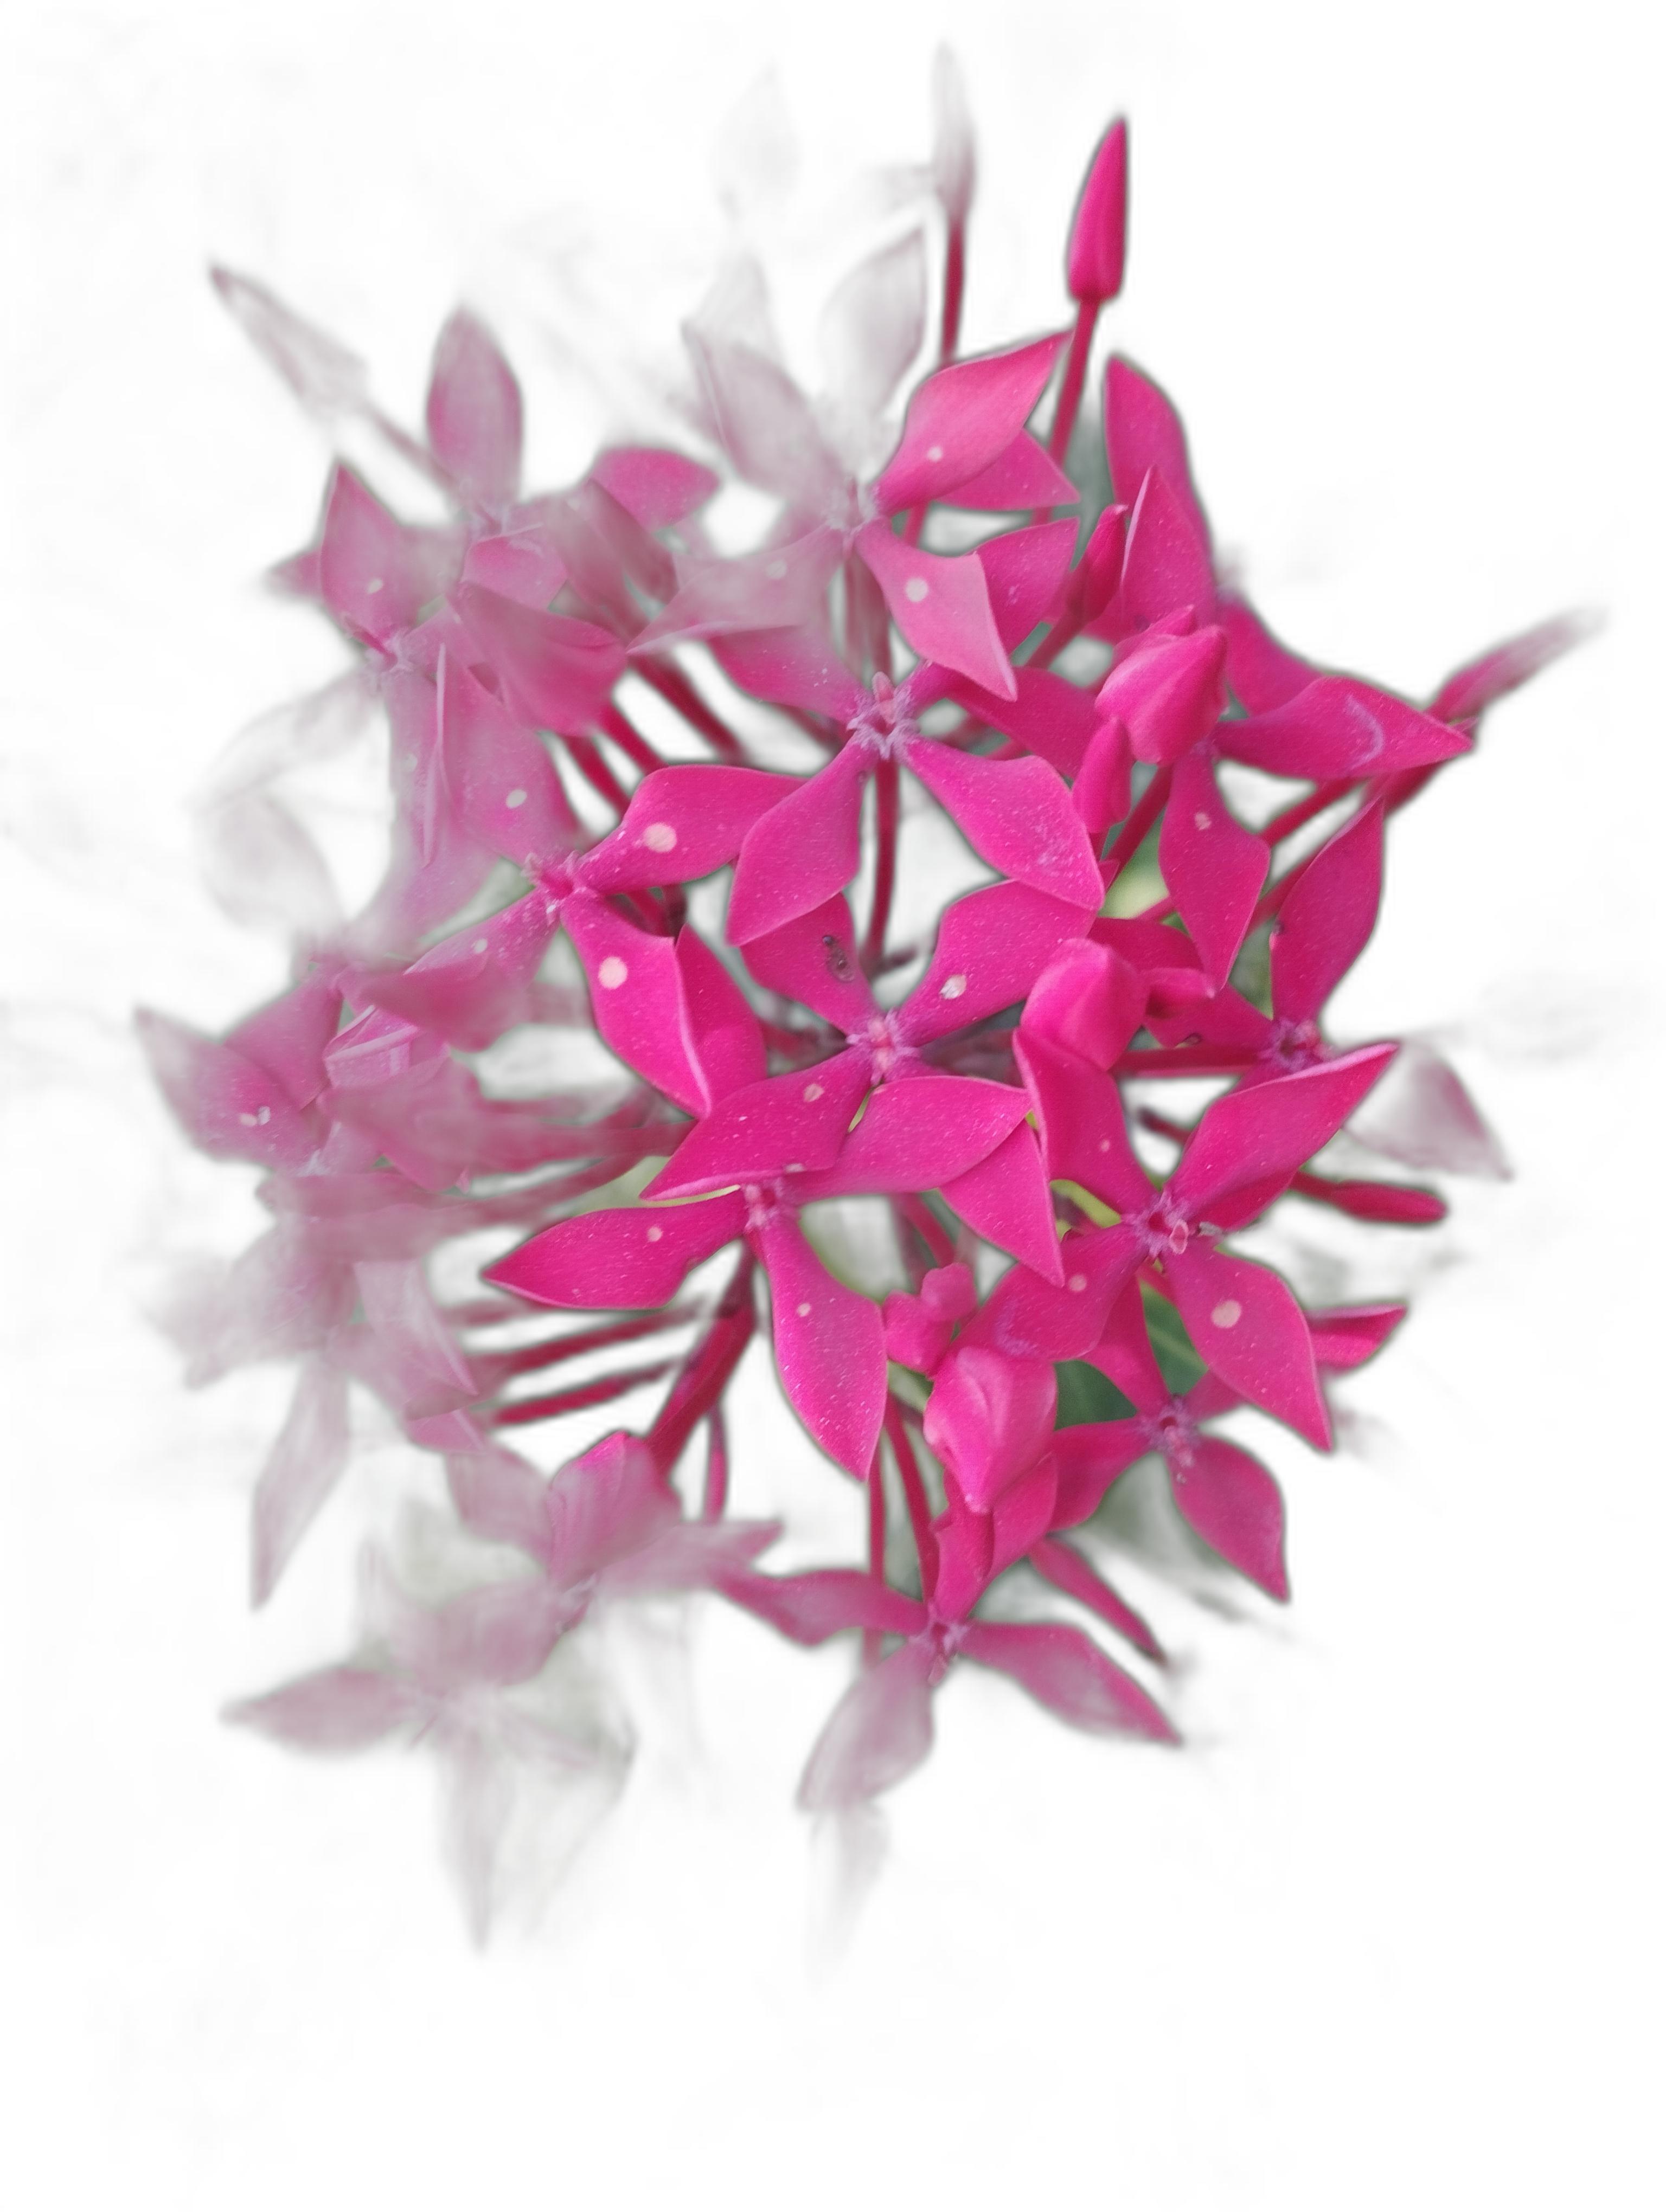
Label: Jungle geranium